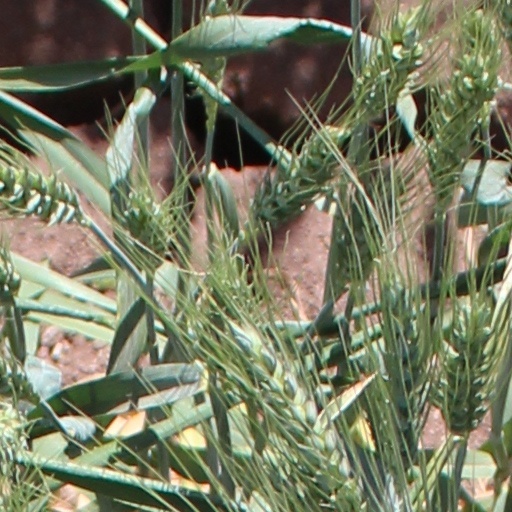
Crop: wheat